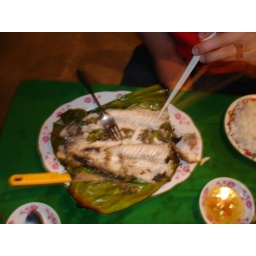
holy grilled fish in banana leaf! it's dreamy.